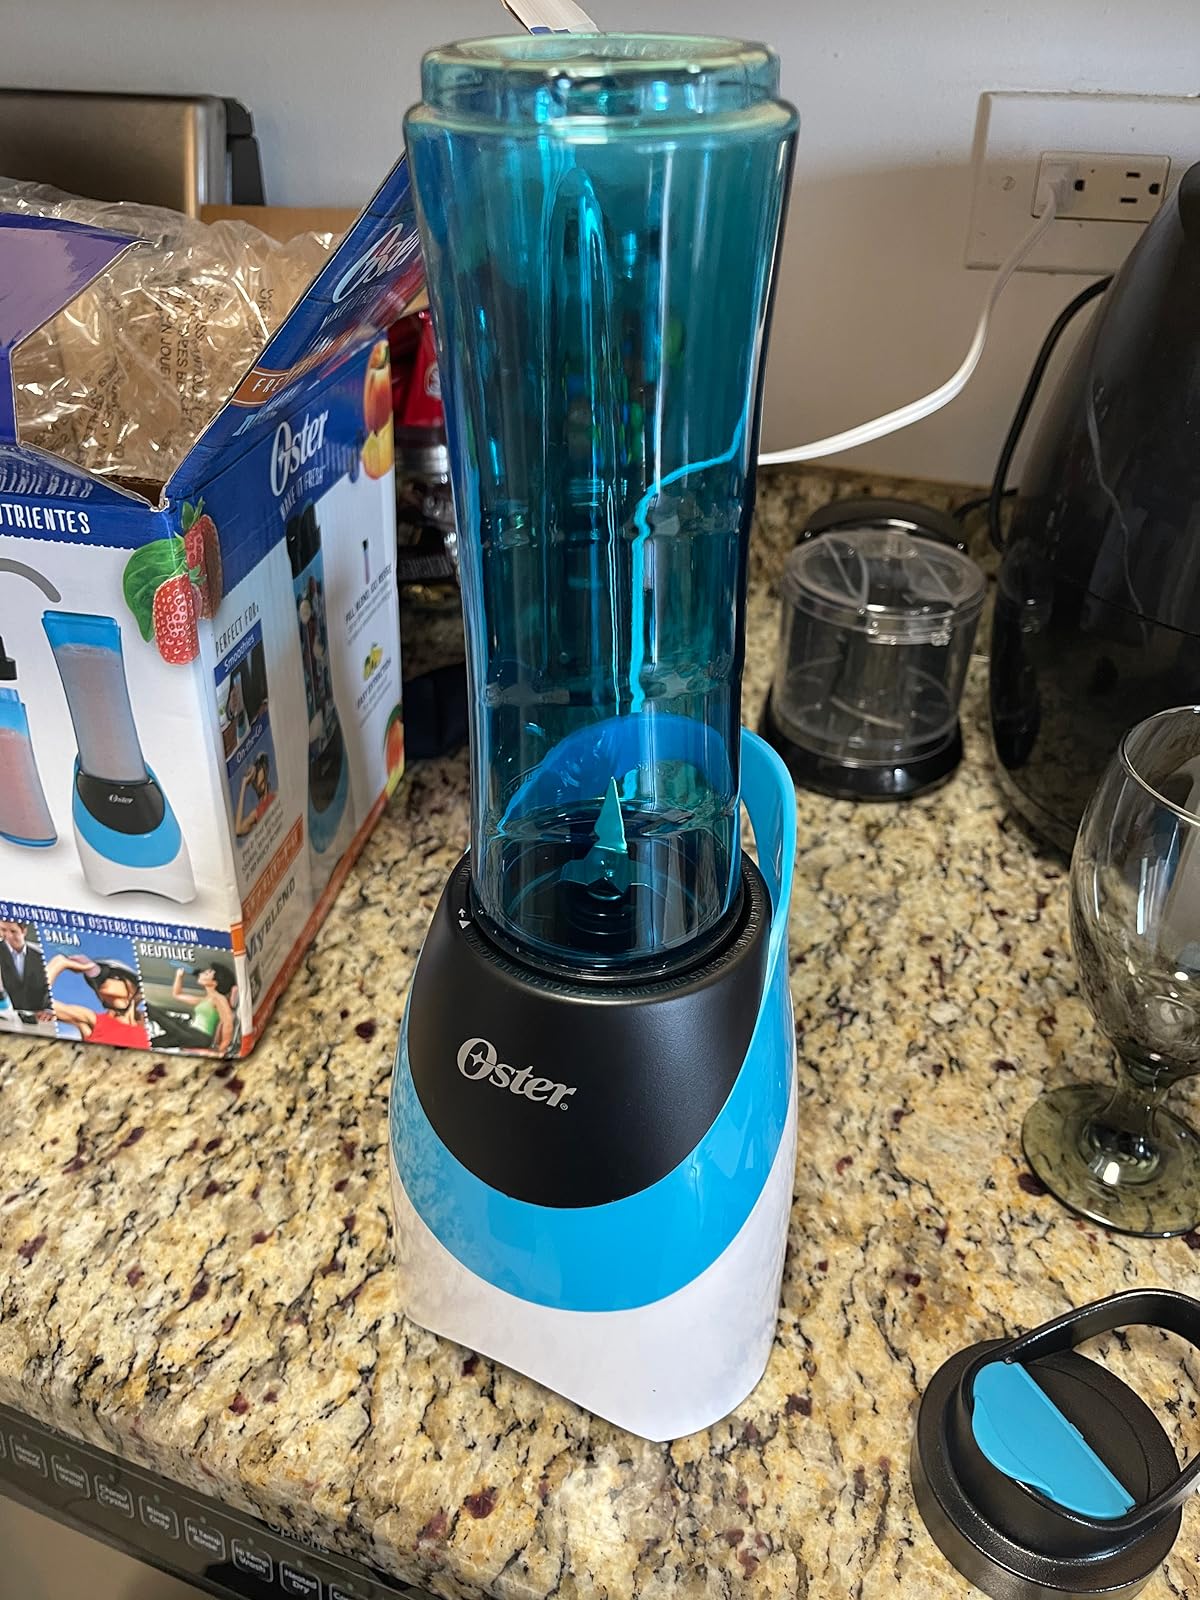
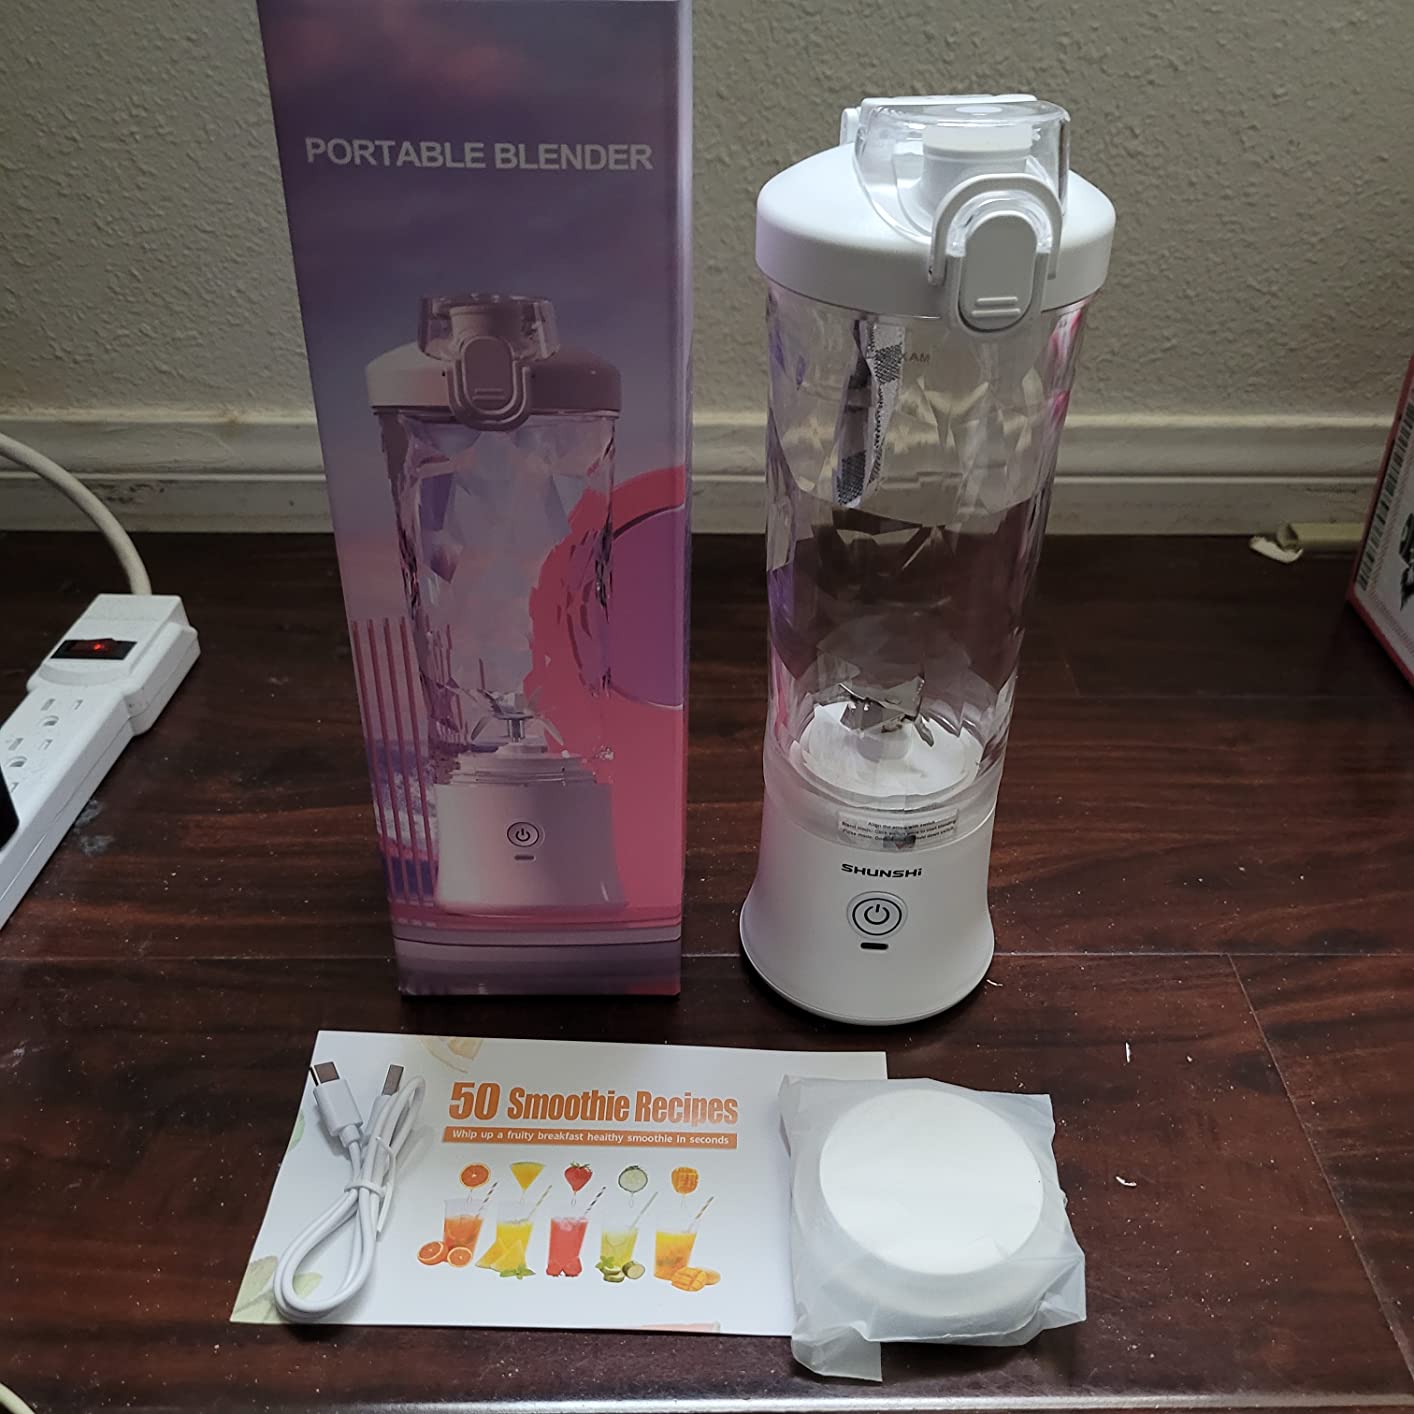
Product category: items_blender
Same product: no